Sendai Station (Kagoshima)

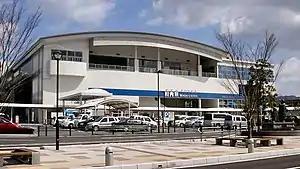
Sendai Station West Entrance

is a passenger railway station located in the city of Ichikikushikino, Kagoshima Prefecture, Japan. It is operated by JR Kyushu and the third-sector railway company Hisatsu Orange Railway.